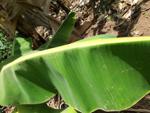
Label: healthy